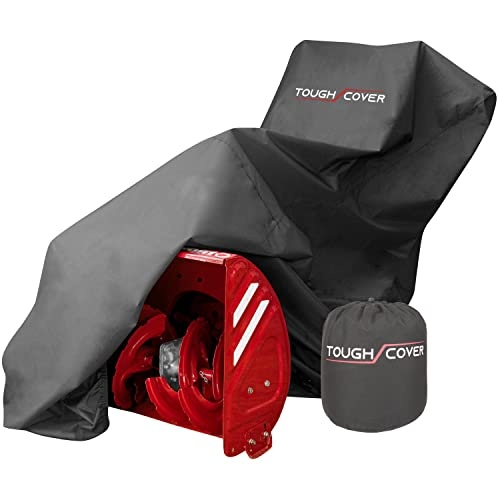
Tough Cover Snow Blower Cover - Basic Edition, Certified Waterproof, Heavy Duty 210D Marine Grade Fabric, Universal Fit, Outdoor Protection, Snowblower Cover Universal (Black)
Brand: Tough Cover Color: Basic Edition - Black Features: Heavy-Duty: This snow machine cover features 210D marine-grade tear-proof fabric, double-stitched seams, and a tightening enclosure mechanism. Our cover is twice the weight of the competitors - a true stamp of Tough Cover's heavy-duty quality Absolute Protection: Our high-quality snow blower cover with water-resistant interior coating delivers absolute protection and covers against rain, snow, UV, dust, debris, and pollen. The ideal addition to your snow blower accessories Universal Fit: Fits most types, models, and makes of two-stage snow throwers including Snow Joe, Honda, Craftsman, Ariens, Cub Cadet, Husqvarna, Toro, and more. Dimensions: 70" L (diagonal) x 54" W (side) x 30" W (front) x 19" H Easy to Use and Easy to Store: The Tough Cover Premium Snow-Thrower Cover provides effective coverage of the entire surface of your snow-thrower and comes with a bonus practical storage bag for your convenience 100% Satisfaction Guarantee: It's not just your dual-stage snow blower that's covered. We proudly stand behind all of our Tough Cover products. Your purchase is protected with an unconditional Tough Cover 18-month warranty Binding: Tools & Home Improvement model number: Blower Cover - Basic Edition Part Number: Blower Cover - Basic Edition EAN: 0810092254706 Package Dimensions: 12.9 x 9.8 x 3.7 inches
Brand: Tough Cover
Category: Home & Garden > Lawn & Garden > Outdoor Power Equipment Accessories > Snow Blower Accessories > Snow Blower Covers